The Art of Love (1965 film)

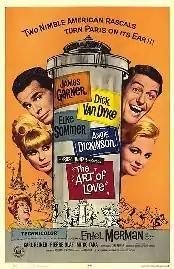
Theatrical release poster

The Art of Love is a 1965 technicolor comedy film directed by Norman Jewison and starring James Garner, Dick Van Dyke, Elke Sommer, and Angie Dickinson.